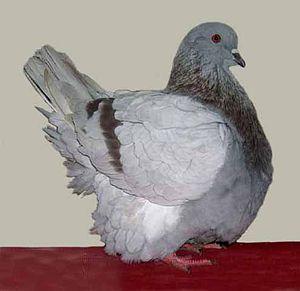
Le mondain ou mondain français est une race de gros pigeon domestique développée après de longues sélections, à partir de différentes races descendant du Columba livia.